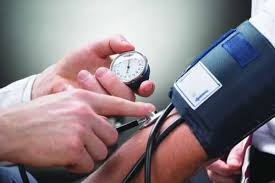
Label: Air Defense